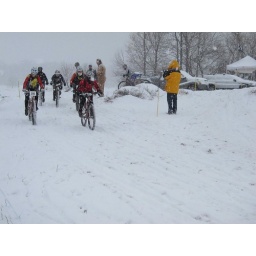
Winter mountain bike racing in Leesburg, VA